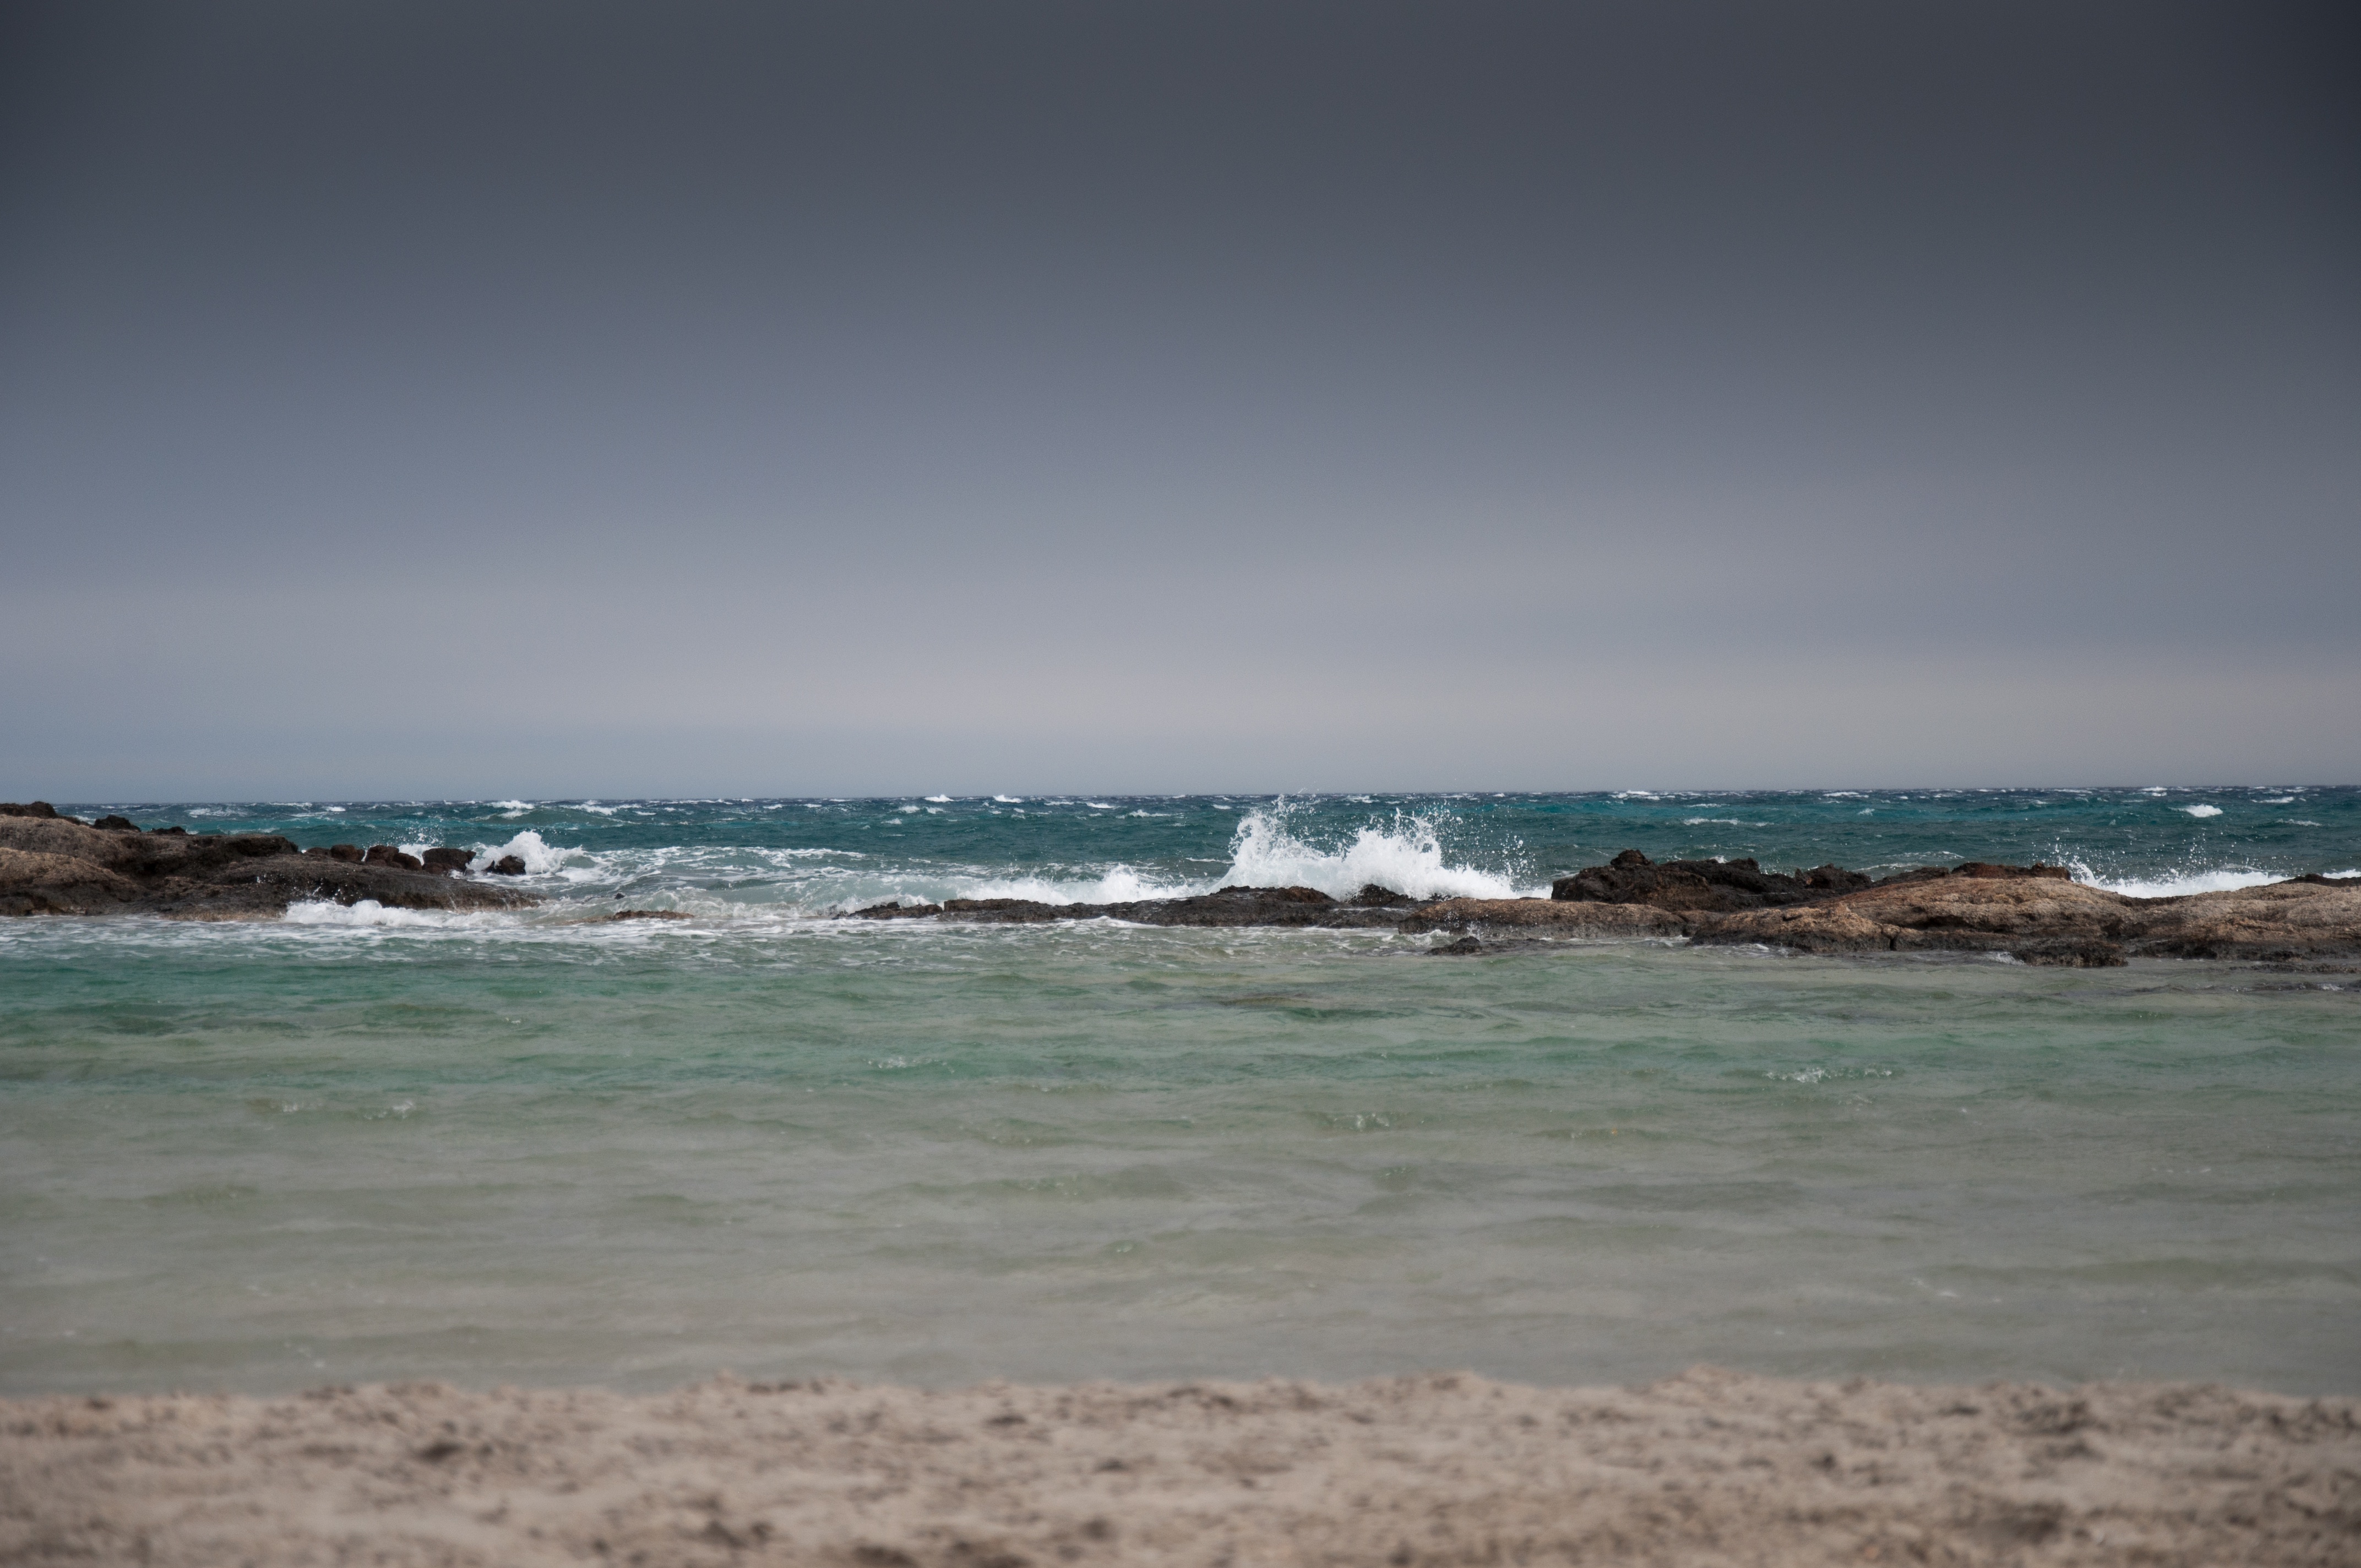
beach, sea, coast, sand, ocean, horizon, cloud, shore, wave, bay, material, body of water, cape, wind wave